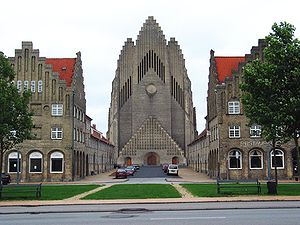
Klokketårn
Grundtvigs Kirke
Klokketårn er betegnelsen for en bygning eller bygningsdel, der hører til en kirke. Ikke alle kirker har tårne. I Danmark står ca. 200 kirker kullet, dvs. uden tårn. Mange kirker har et fritstående tårn, f.eks. det berømte skæve tårn i Pisa. Tårn og klokke har heller ikke altid hørt sammen. Nogle tårne blev bygget som en del af forsvaret i tilfælde af krig.